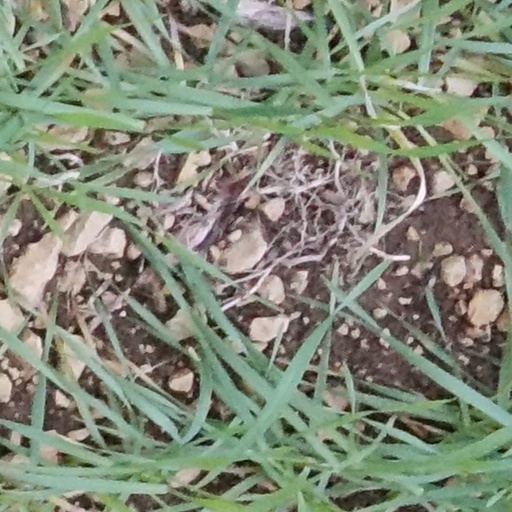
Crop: wheat